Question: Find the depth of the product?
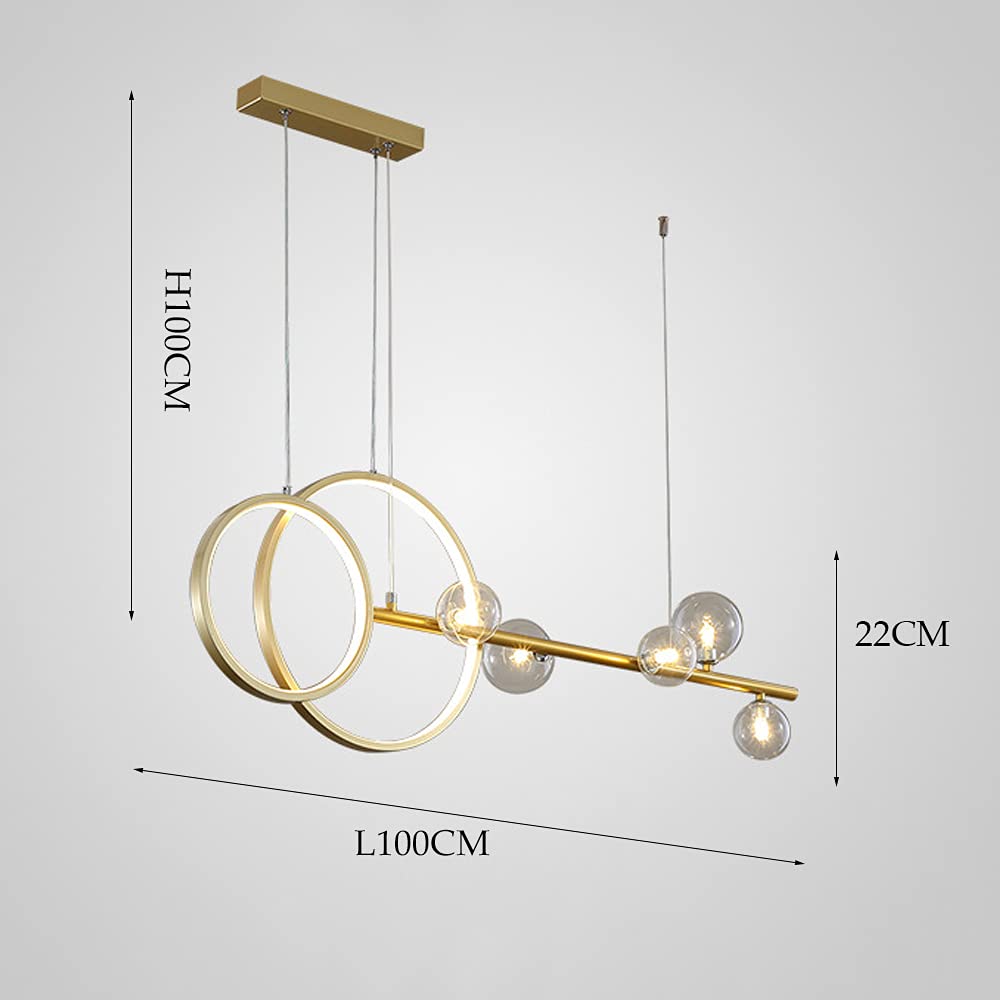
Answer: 100.0 centimetre